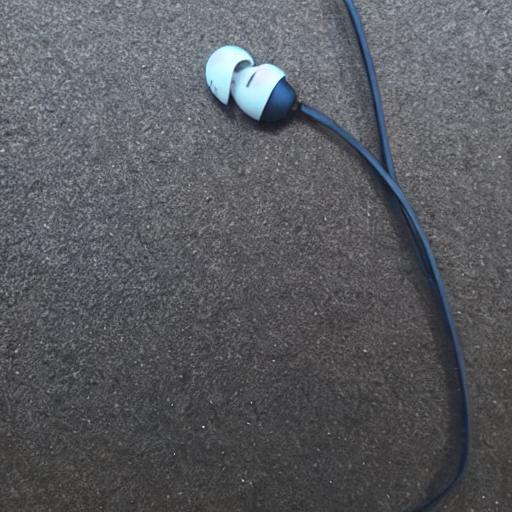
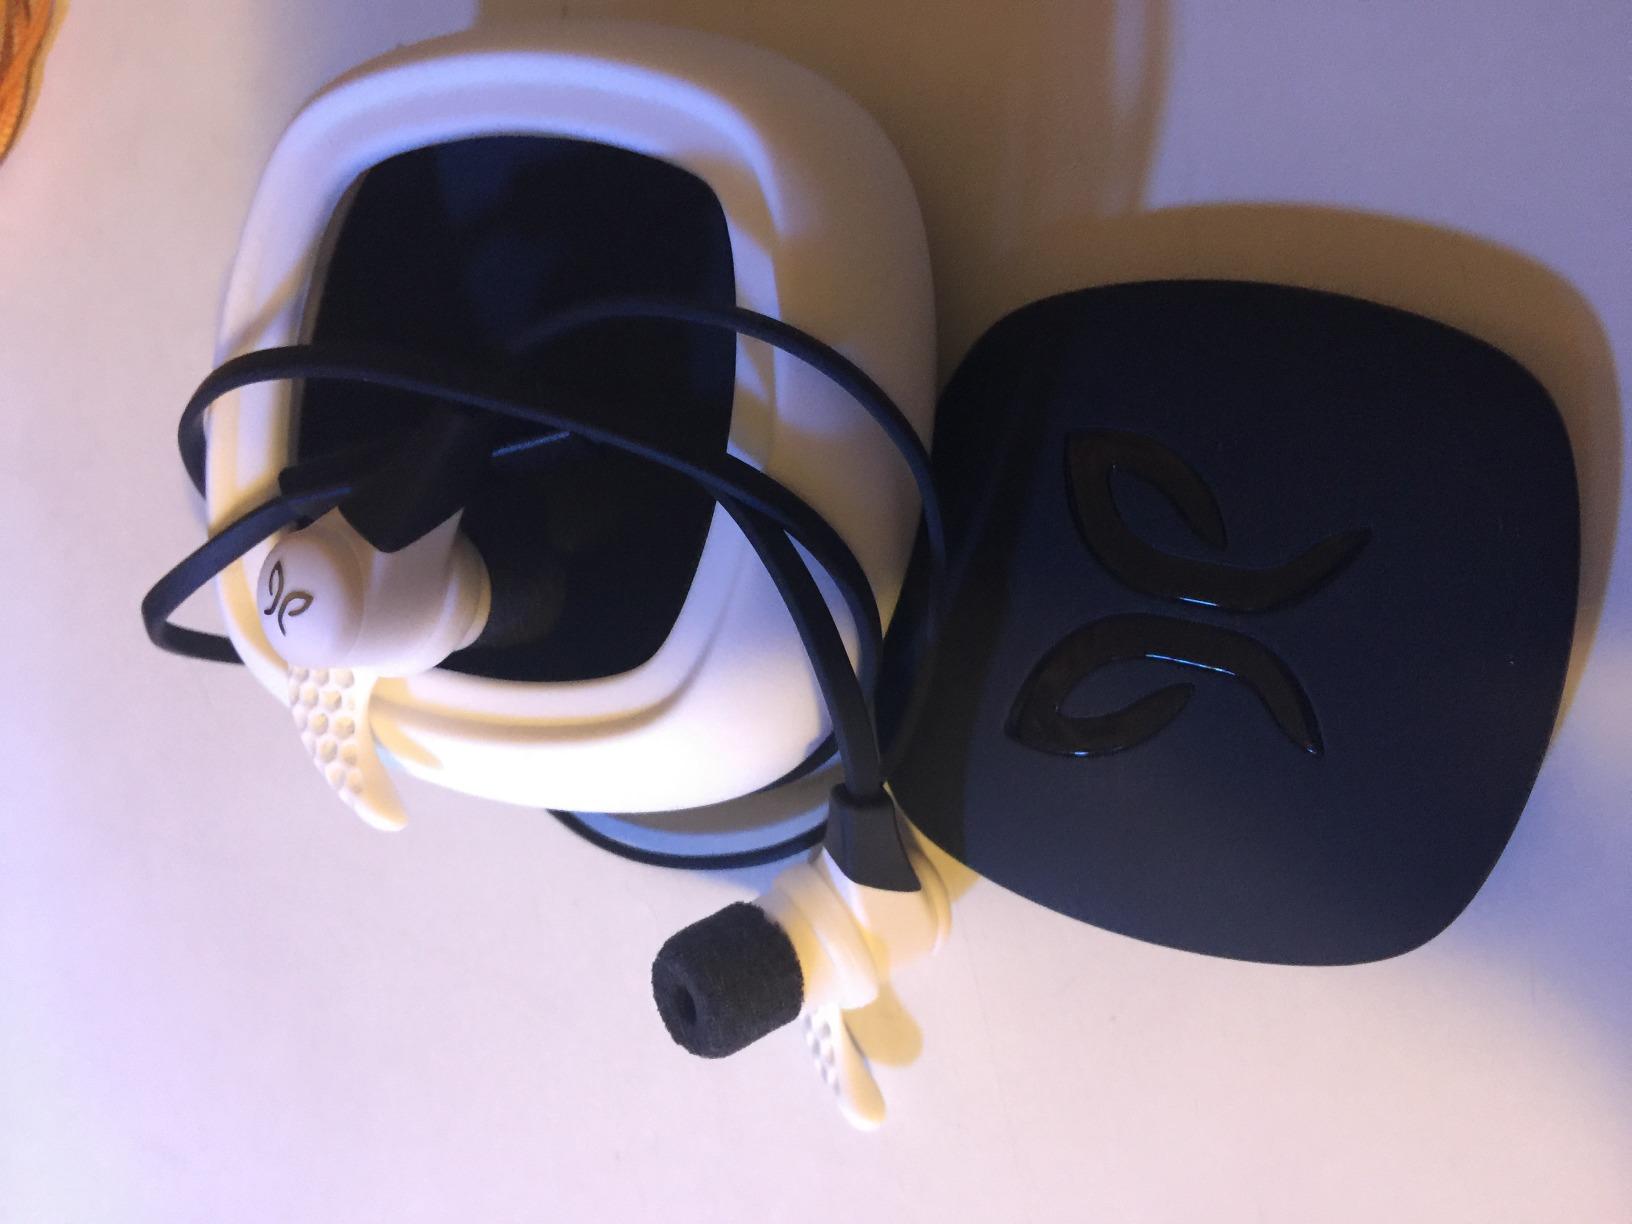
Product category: headphones
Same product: no